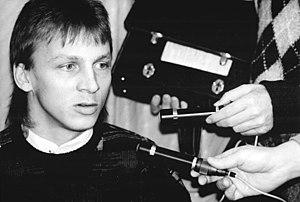
Andreas Thom est un footballeur allemand né le 7 septembre 1965 à Rüdersdorf bei Berlin.